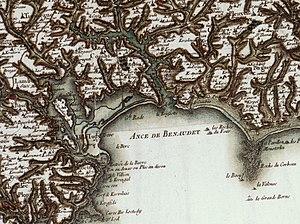
Carte de Cassini
L'Île-Tudy [il tydi] est une commune du département du Finistère, en Bretagne. Elle est située sur la presqu'île du même nom, située sur la rive gauche de l'embouchure de la Rivière de Pont-l'Abbé, face à Loctudy situé sur la rive droite, et se trouve à 20 km de Quimper.
Combrit [kɔ̃bʁit], également nommée localement Combrit Sainte-Marine, est une commune du département du Finistère, dans la région Bretagne en France. La commune fait historiquement partie du Pays Bigouden.
La tourelle des Perdrix ou tourelle de la Perdrix est un ancien phare situé à l'embouchure de la rivière An Teir localement nommée la rivière de Pont-l'Abbé, à l'entrée des ports de Loctudy et de l'Île-Tudy, dans le département breton du Finistère, en France. Cette tourelle présente la particularité unique d'être peinte en damiers noirs et blancs. Avant d'être désaffecté, ce phare constituait, avec celui de Langoz, un des deux phares construits sur le territoire de la commune.